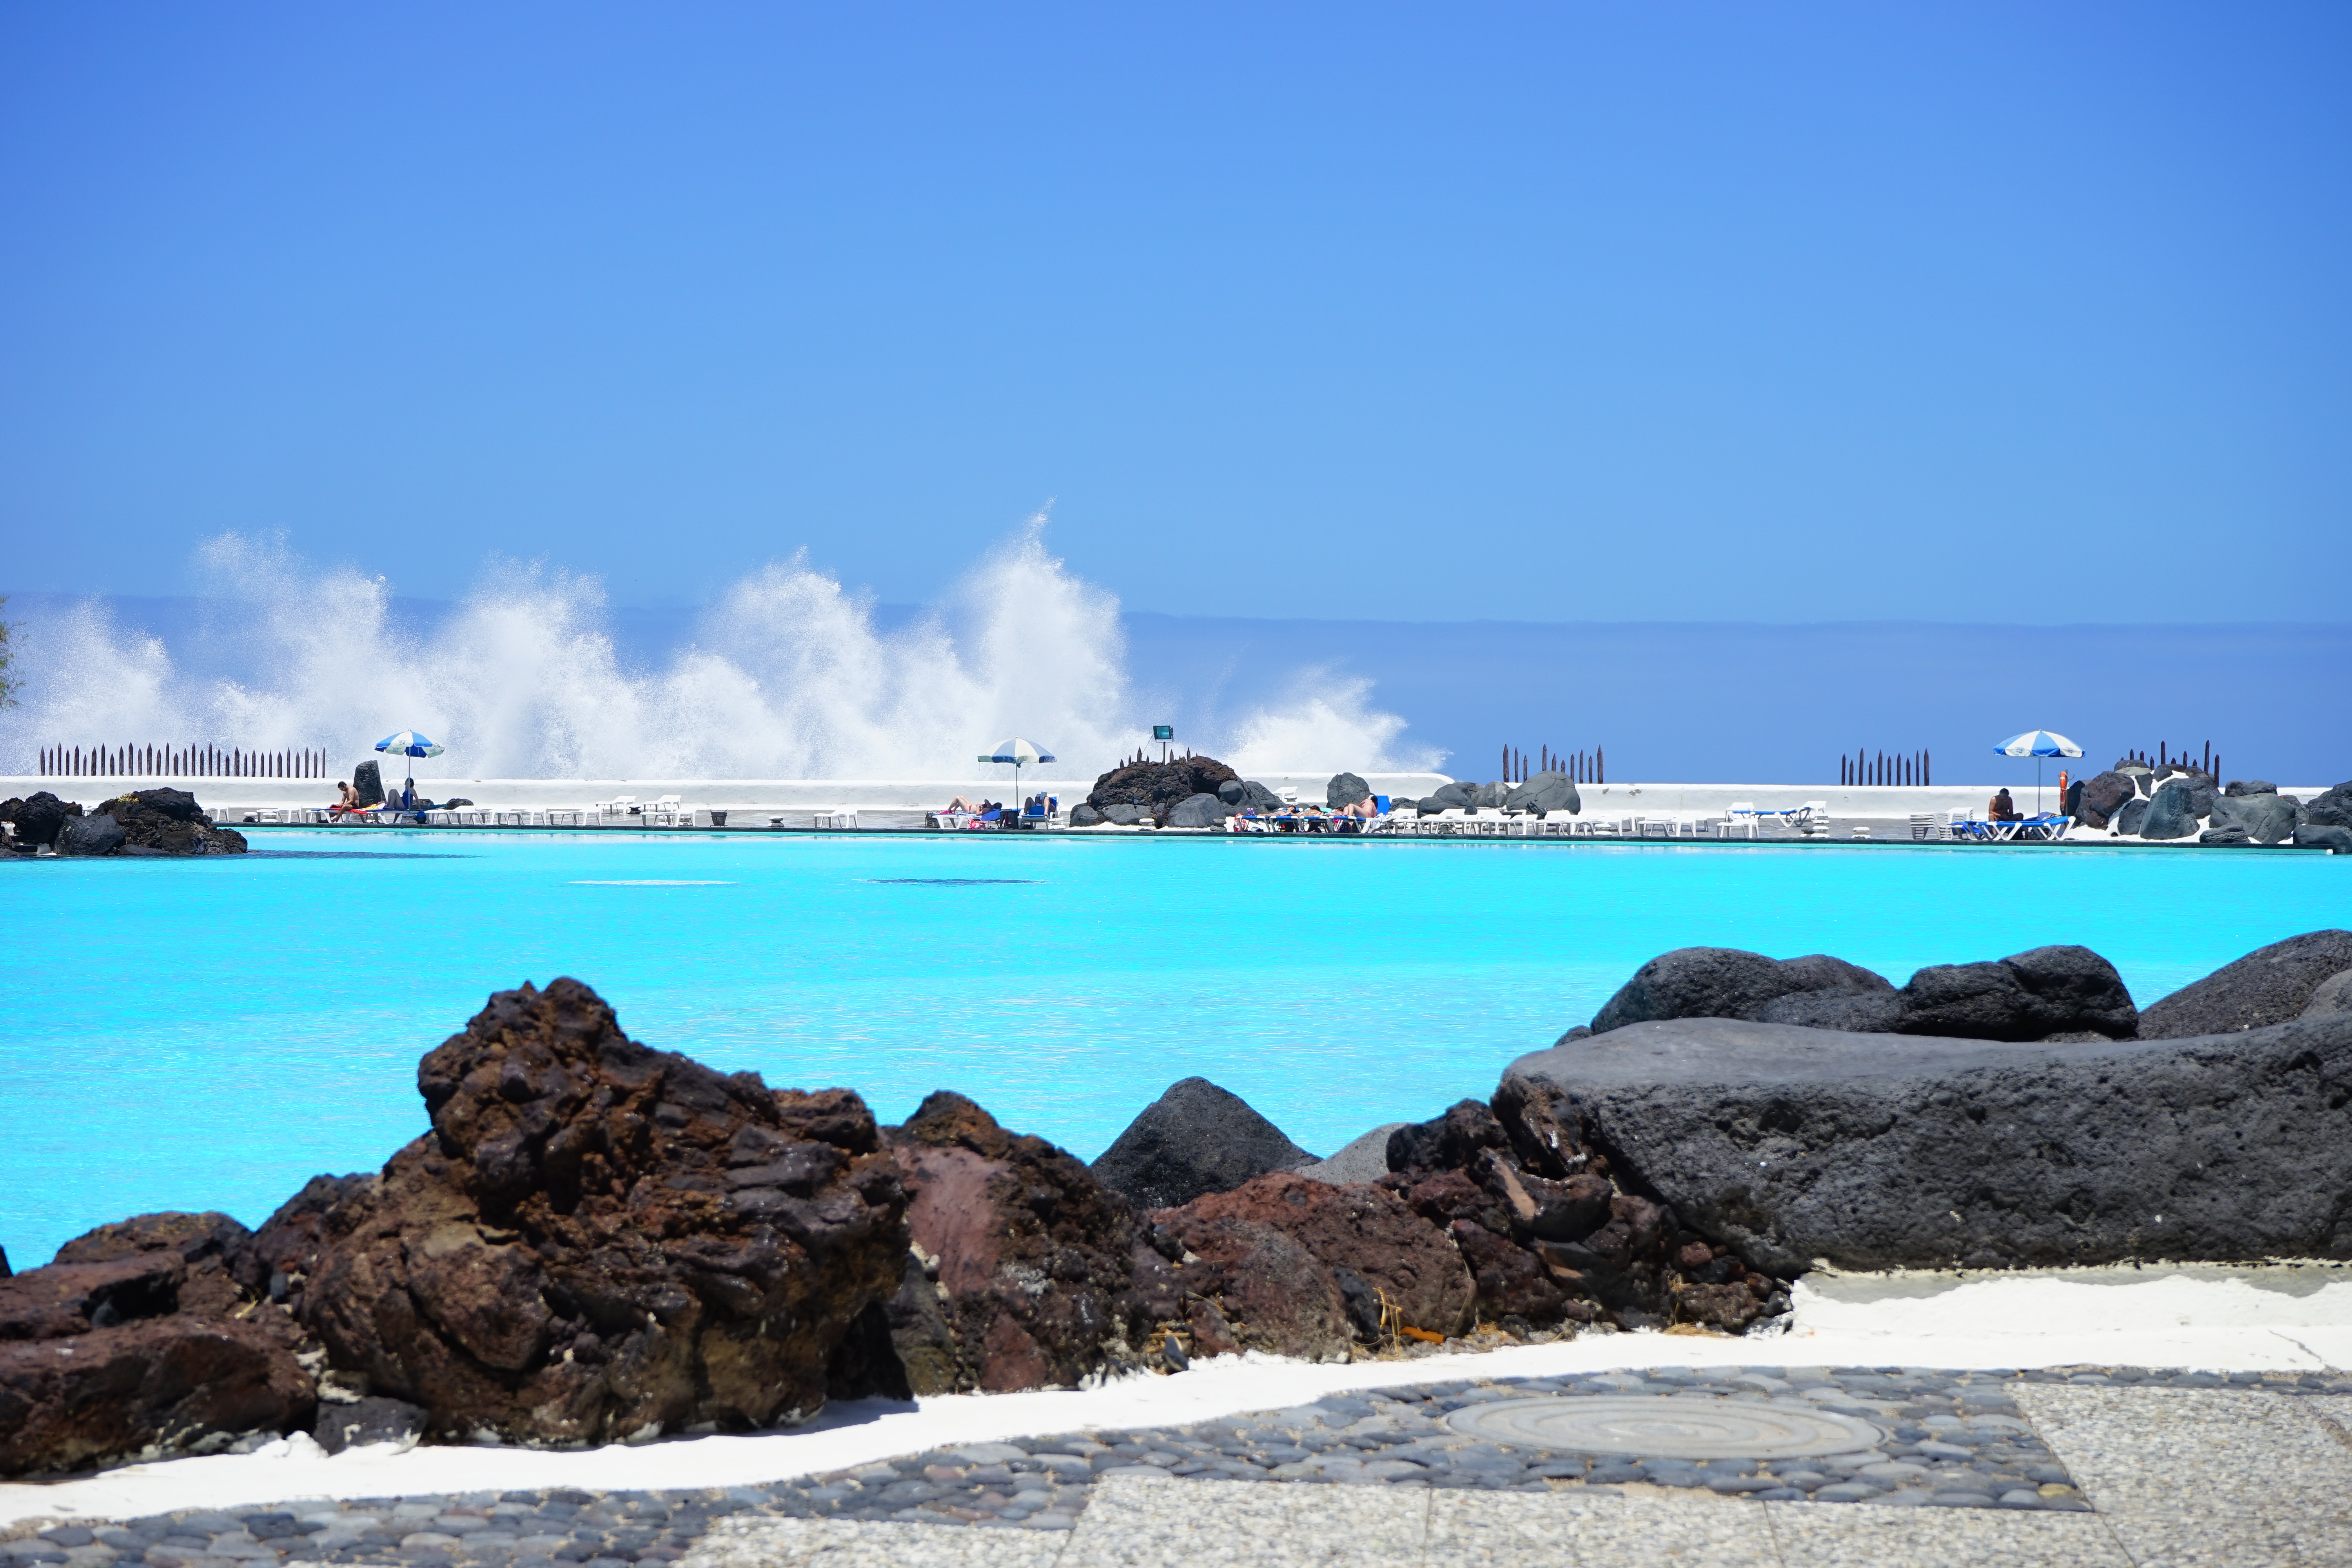
beach, sea, coast, water, ocean, horizon, shore, wet, vacation, pool, clear, swim, cove, swimming pool, lagoon, bay, island, blue, terrain, body of water, cool, tenerife, cape, islet, canary islands, refresh, outdoor pool, fun bathing, puerto de la cruz, sea water swimming pool, lago marti nez